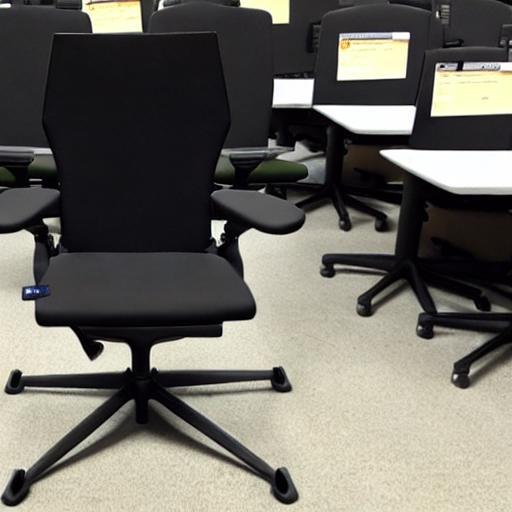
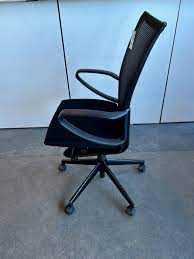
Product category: items_chair
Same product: no